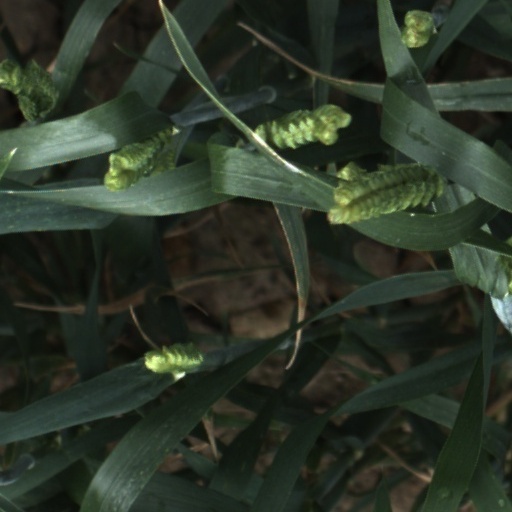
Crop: wheat